Mga

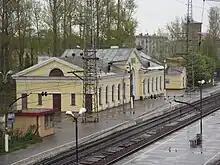
The railway station

Mga is an important railway node. There is a train service from St. Petersburg that passes through Mga leaving from the Moskovsky and Ladozhsky train stations in the eastward direction. This train also serves many other settlements in this region, and is used for travel to summer houses (dachas) by many St. Petersburg residents during the warmer seasons. Other railways connect Mga with Volkhov, Kirishi, Ulyanovka, and Kirovsk. All of them are served by suburban trains.